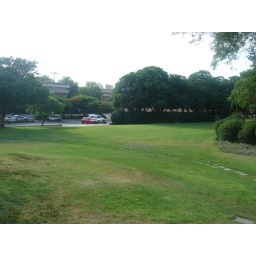
The grass near the exect science building at TAU